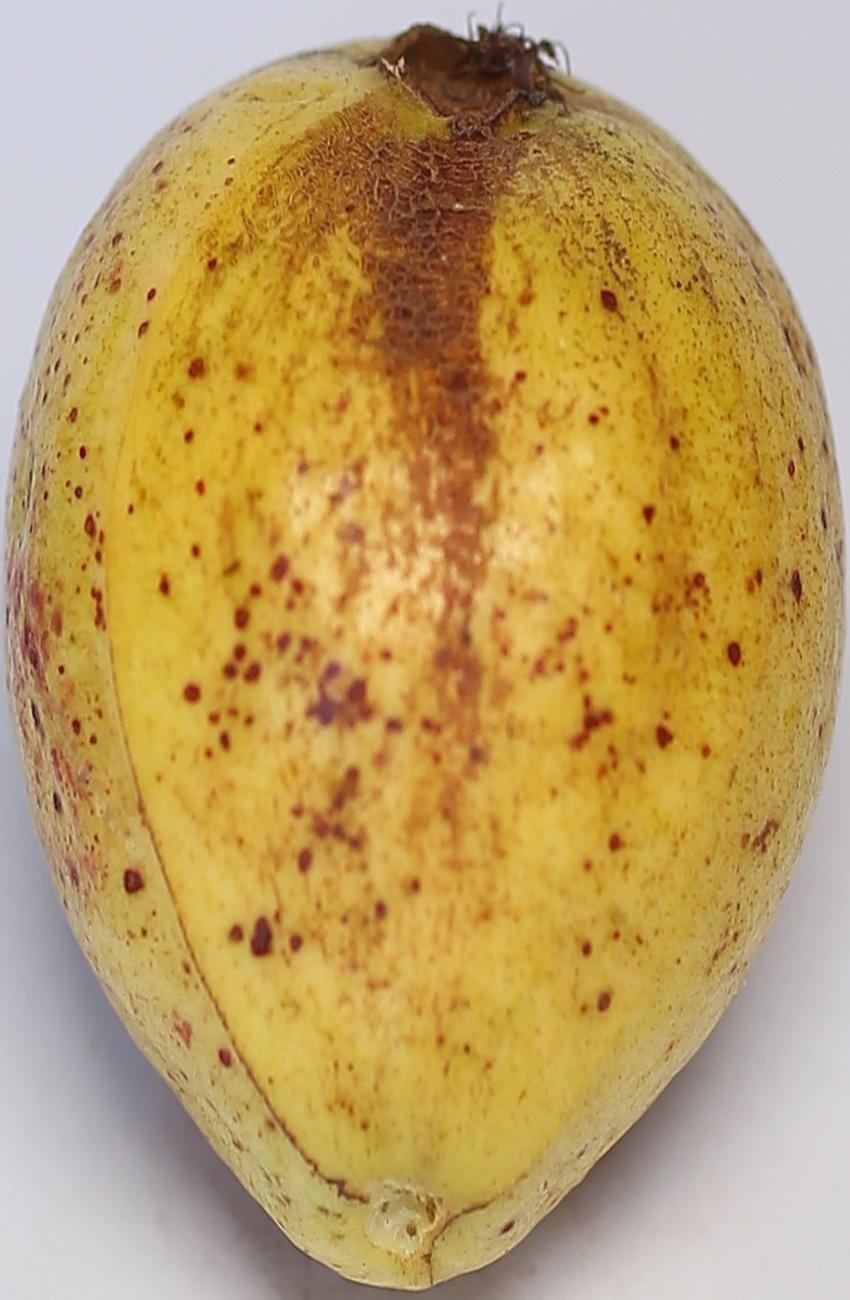
Maturity: ripe
Variety: thadhrami